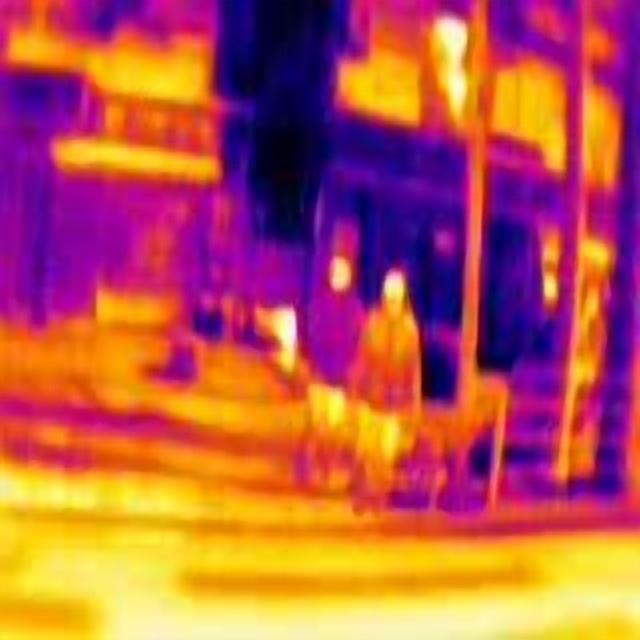
Detected objects:
label: person
label: person